Burke (crater)

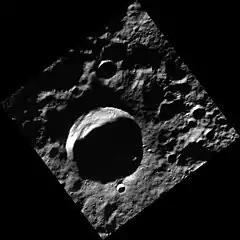
MESSENGER WAC image of Burke

Burke is a crater on Mercury. Its name was adopted by the International Astronomical Union (IAU) on November 4, 2015. Burke is named for the American actress Billie Burke.